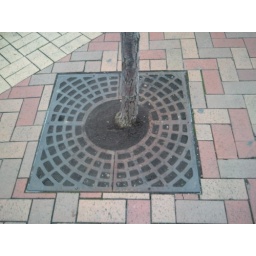
This tree was always on campus but the base around it is new I think...